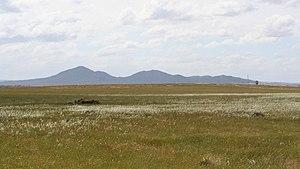
Les You Yangs forment un groupe de montagnes granitiques à 22 km au nord de Geelong et à 55 km au sud ouest de Melbourne, dans l'État de Victoria, en Australie. Hautes de seulement 352 m, elles sont cependant visibles de très loin, dominant toutes les plaines environnantes.